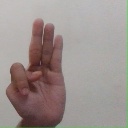
अक्षर: भ